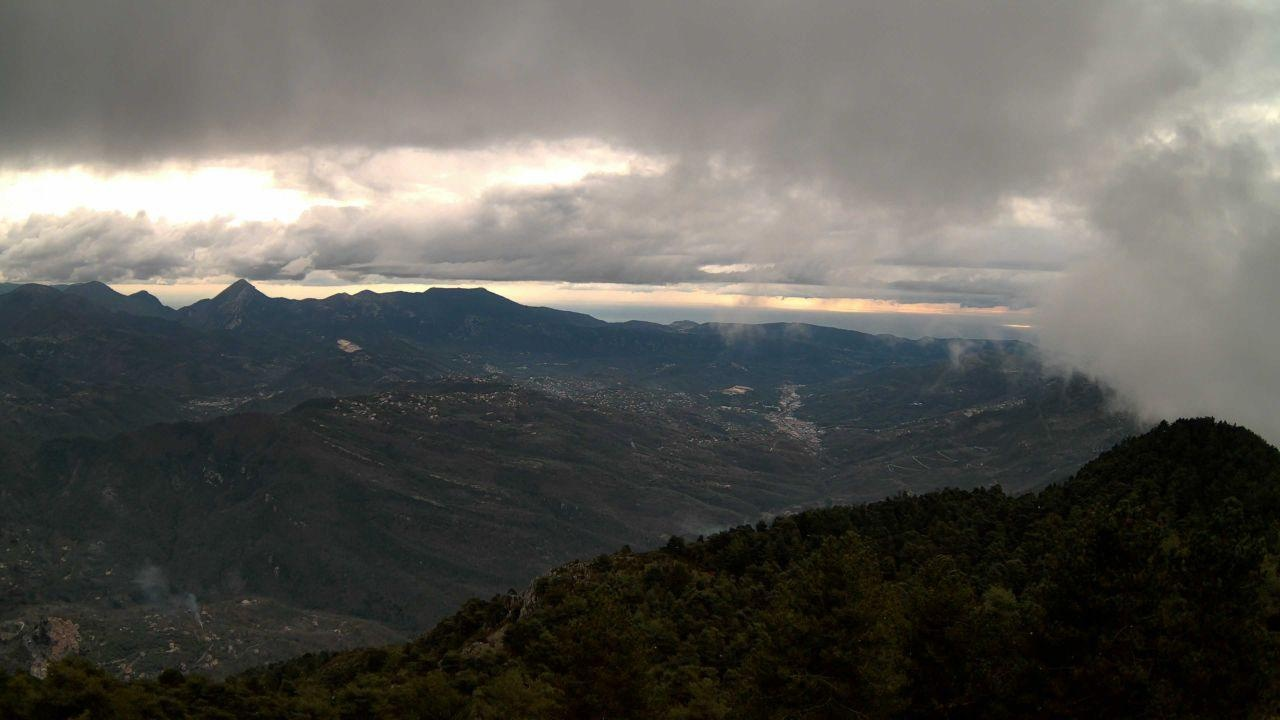
Fire: no
Smoke: yes